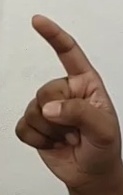
ASL sign: Z